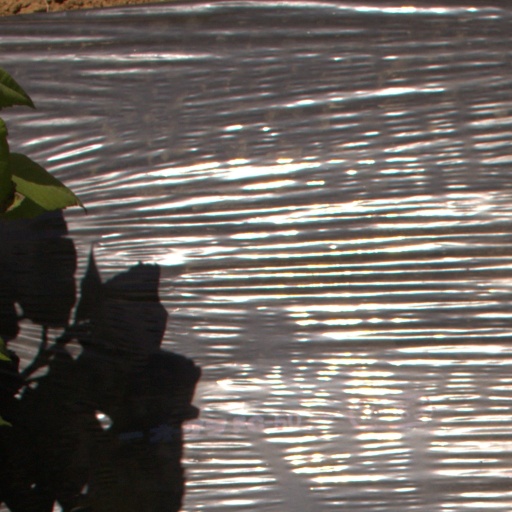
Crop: Jerusalem artichoke